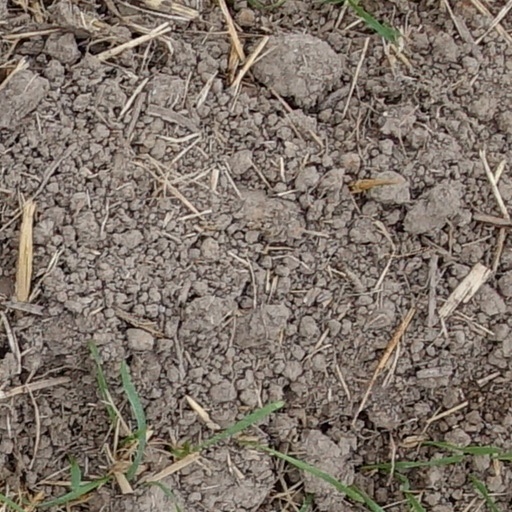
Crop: wheat